Thomas Pooley

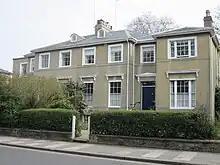
More Pooley houses in Claremont Road. Photo: LynwoodF.

By the 1841 census Thomas and Jane were living in a new house in Claremont Crescent, now The Crescent, and Alexander, who appears to have given up other employment to assist his father, had moved into a house in Victoria Terrace, now a row of shops in Victoria Road close to the station.